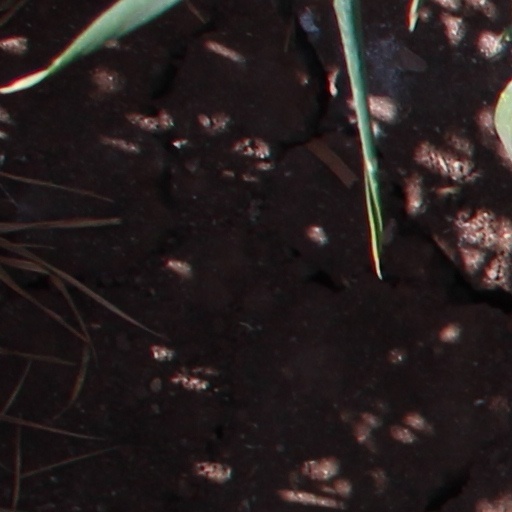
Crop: wheat